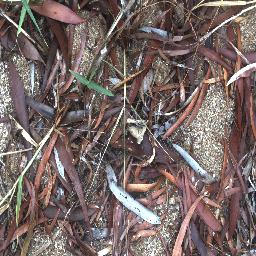
Label: negative